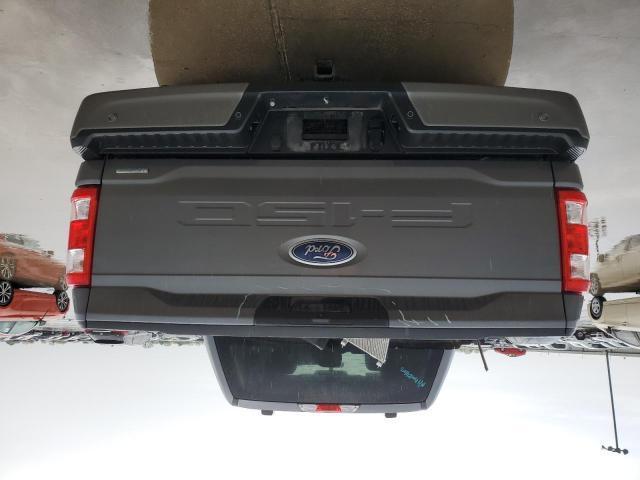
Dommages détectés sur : plaque d'immatriculation arrière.
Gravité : majeur